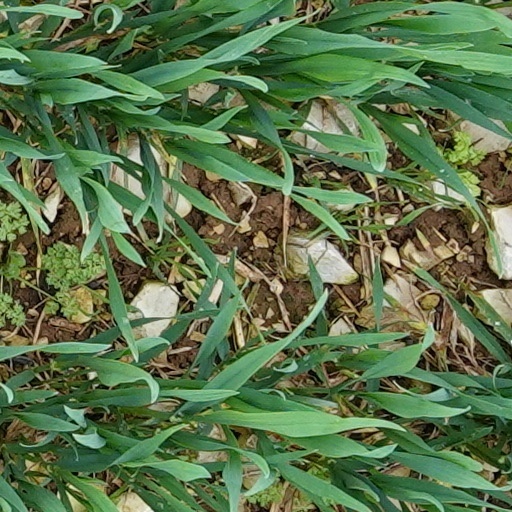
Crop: wheat